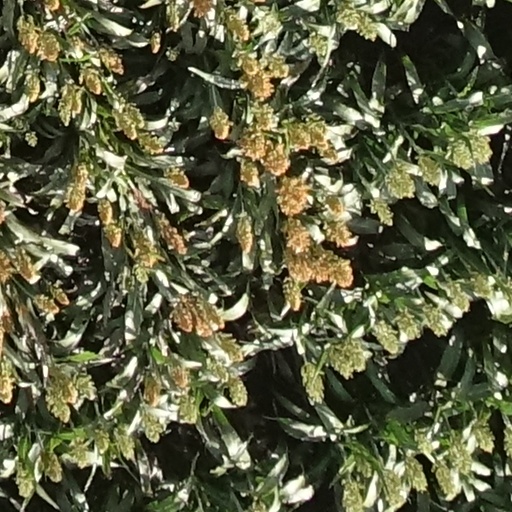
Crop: sorghum